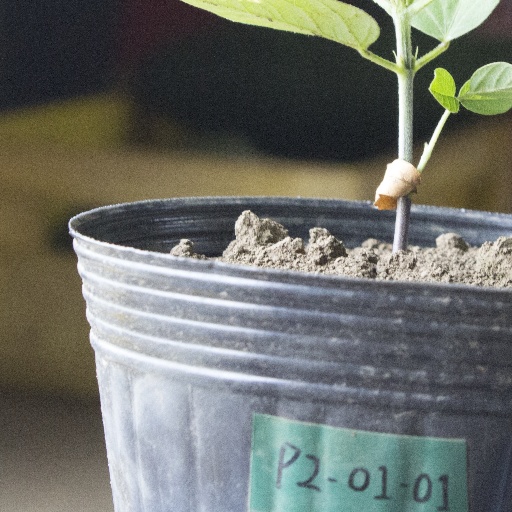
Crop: soybean